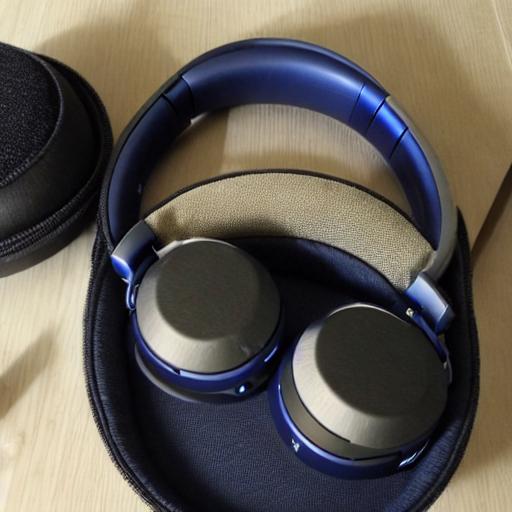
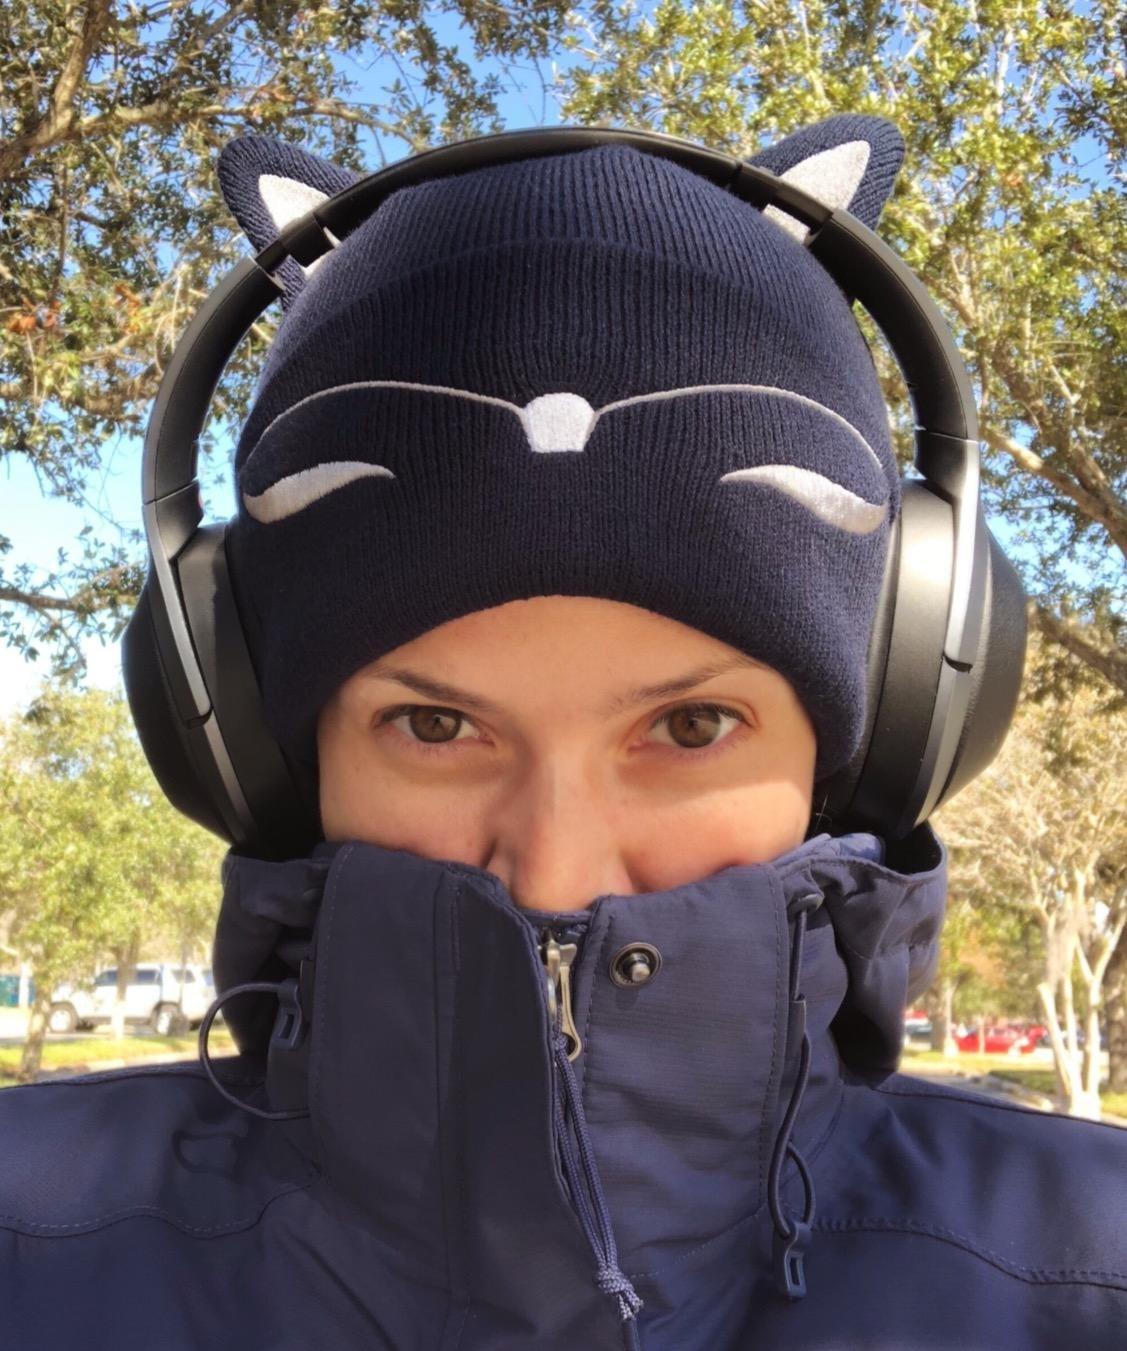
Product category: headphones
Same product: no